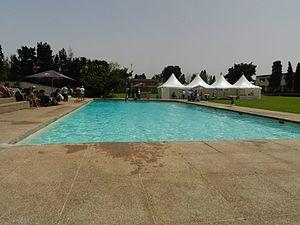
Piscine et vue sur l'espace vert
L'Institut supérieur de commerce et d'administration des entreprises ou Groupe ISCAE est un établissement public d’enseignement supérieur en management au Maroc.